Edmund de Waal

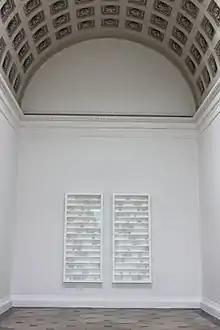
Lichtzwang, 2014. Installed in the Theseus Temple, Vienna.

In 2013 BBC One broadcast an "Imagine" documentary following de Waal for a year as he prepared for his debut New York exhibition, "Atemwende" at Gagosian Gallery; titled and inspired by a poetry collection from the German émigré poet Paul Celan.